Mike Shannon

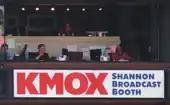
The KMOX radio booth

From 2016 until his retirement in 2021, Shannon only called home games for the Cardinals. On January 14, 2021, Shannon announced that the 2021 season, his 50th in the broadcast booth, would be his last. On October 3, 2021, the Cardinals honored Shannon in a farewell ceremony.